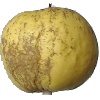
Label: Apple Golden 1